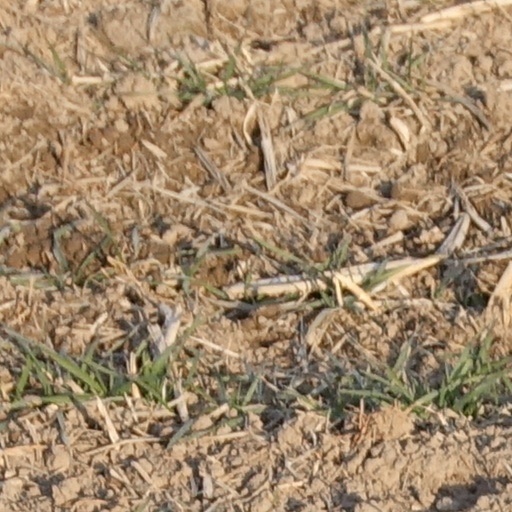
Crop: wheat